The Town Hall (New York City)

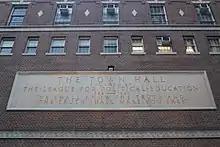
Plaque on middle stories

The middle stories generally lack window openings and are faced in brick. The center of the facade has a limestone plaque that contains the words "The Town HallFounded bythe League for Political Education1894–1920'Ye Shall Know the Truth andthe Truth Shall Make You Free'". On either side are two empty niches surrounded by limestone frames. The niches are topped by round arches and contain similar keystones to the openings below them. There are light fixtures at the bases of the niches, as well as on the sills of the round arches. Above the niches and plaque is a set of sash windows with brick and limestone frames. A Greek key band course runs above the middle stories.